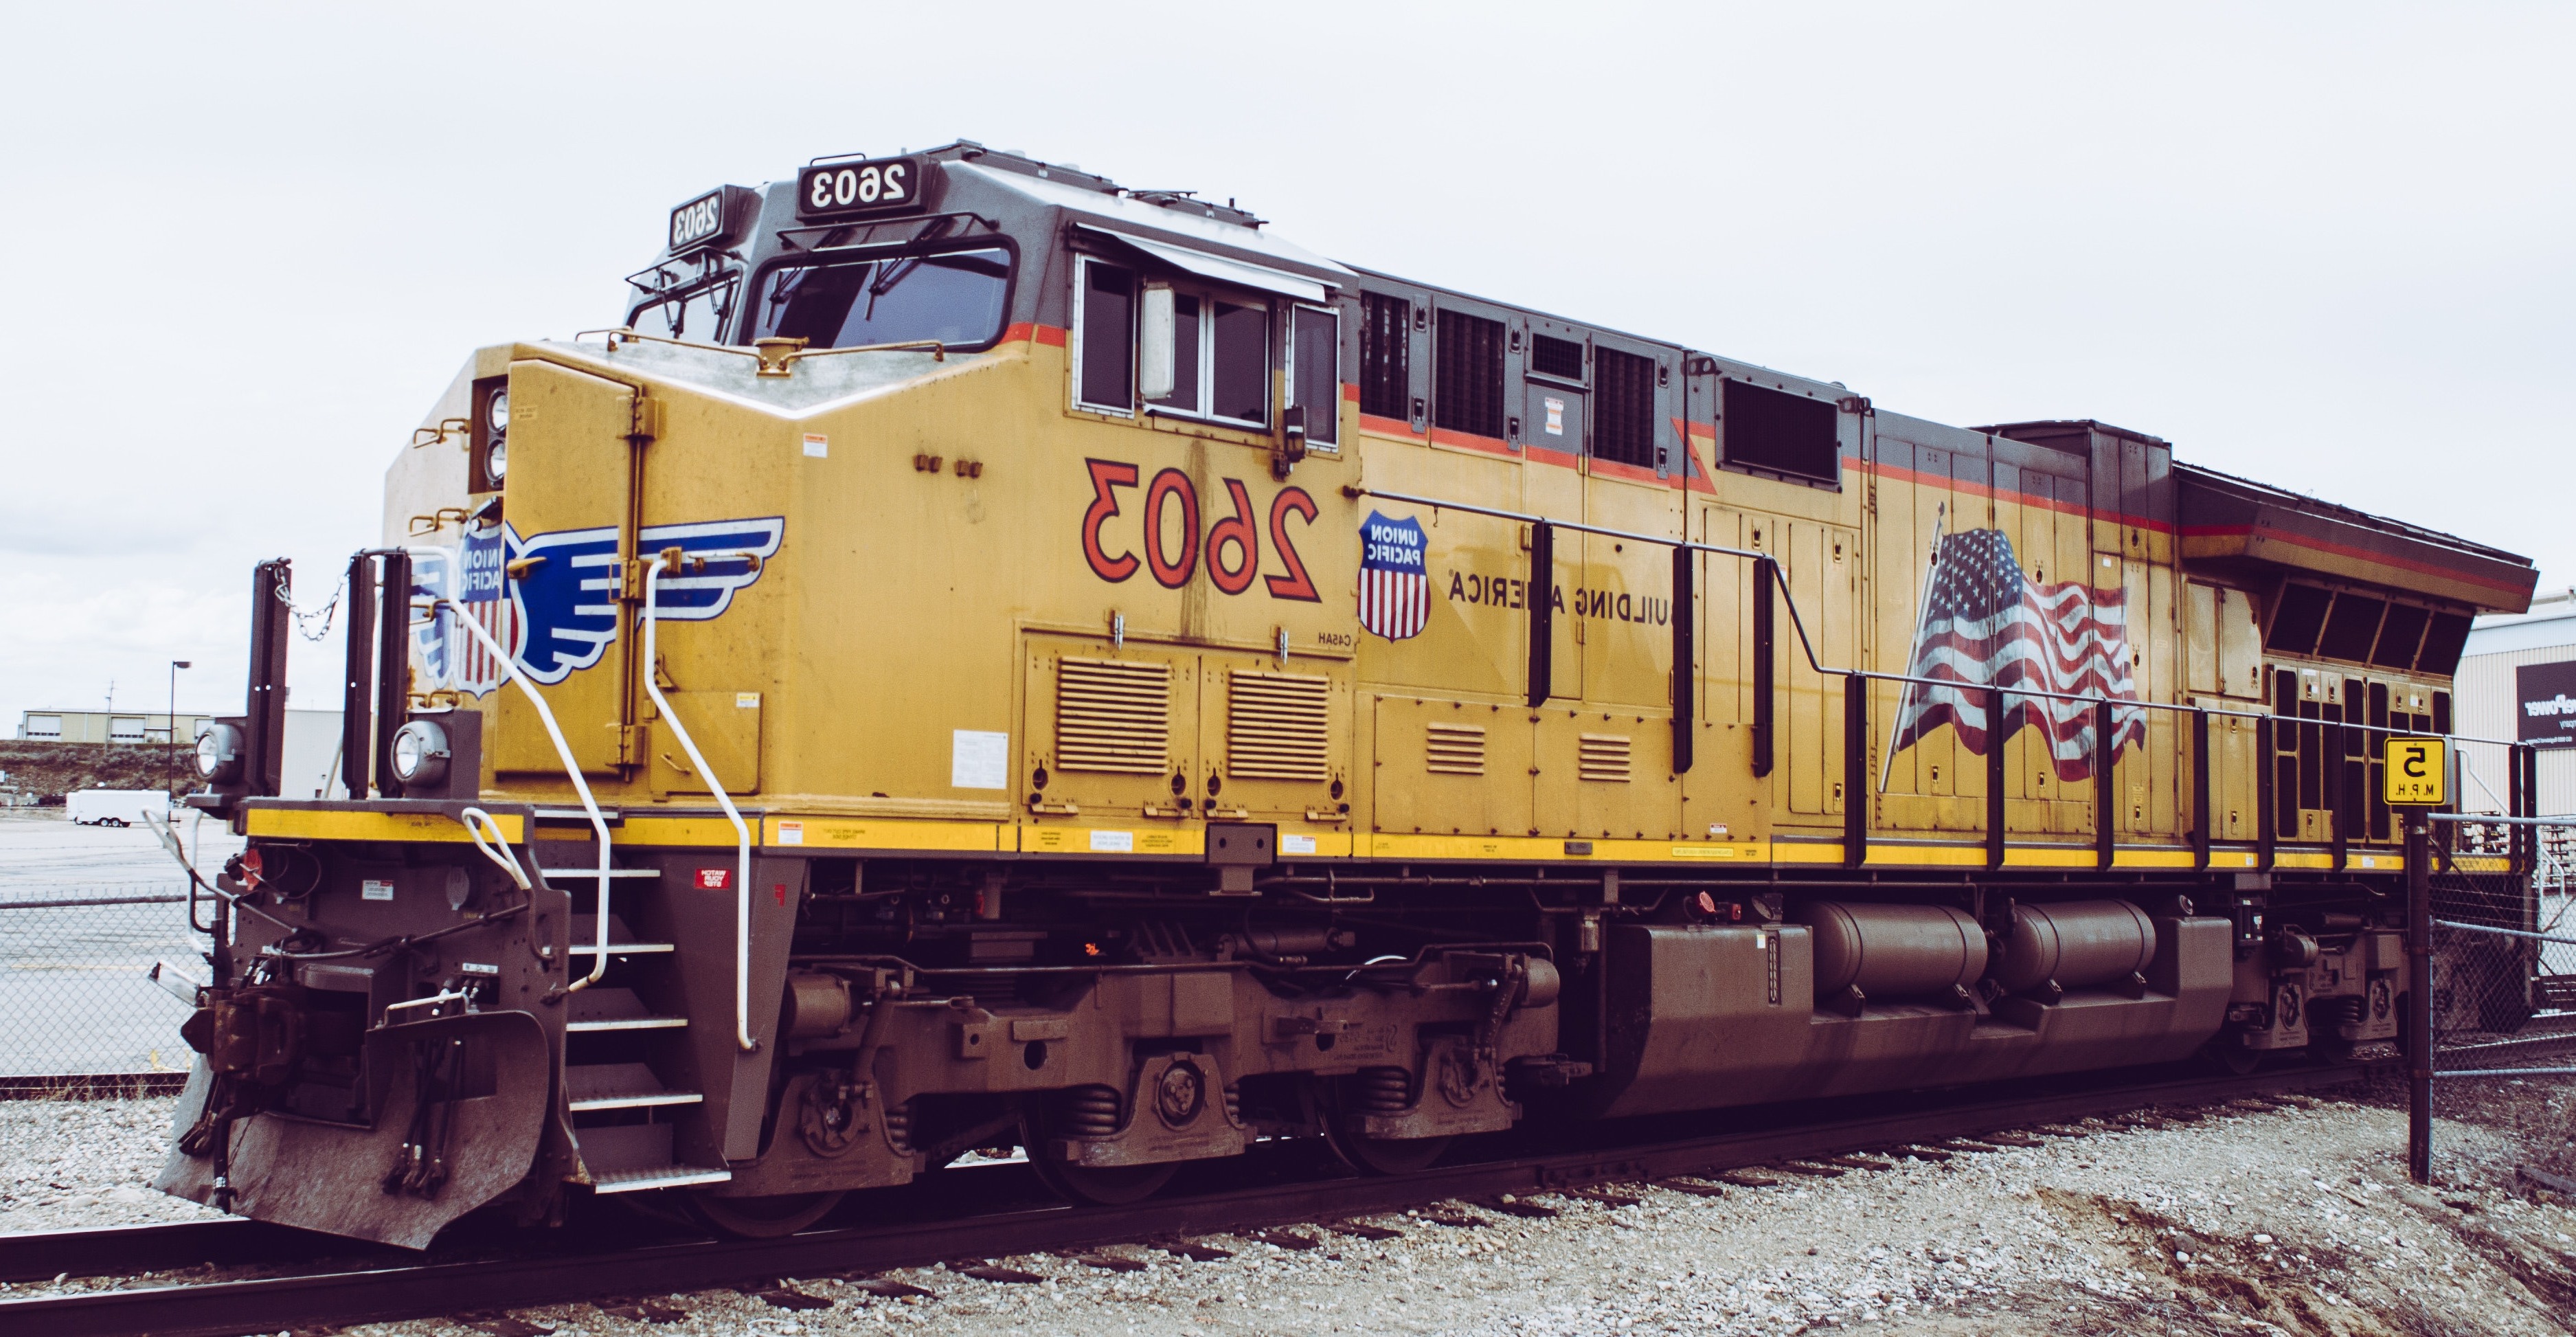
Vehicle type: Trains